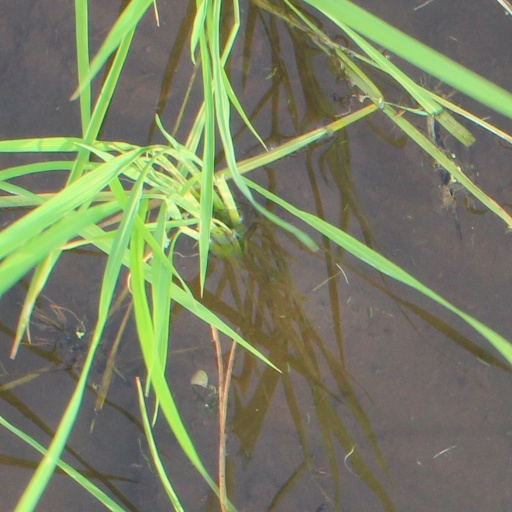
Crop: rice